Richard Wolsztynski

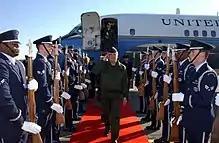
Wolsztynski at Charleston Air Force Base.

Richard Wolsztynski (born 18 April 1948 in Saint-Avold, Moselle) is a retired French general officer. He was Chief of Staff of the French Air Force from 2002 to 2006.